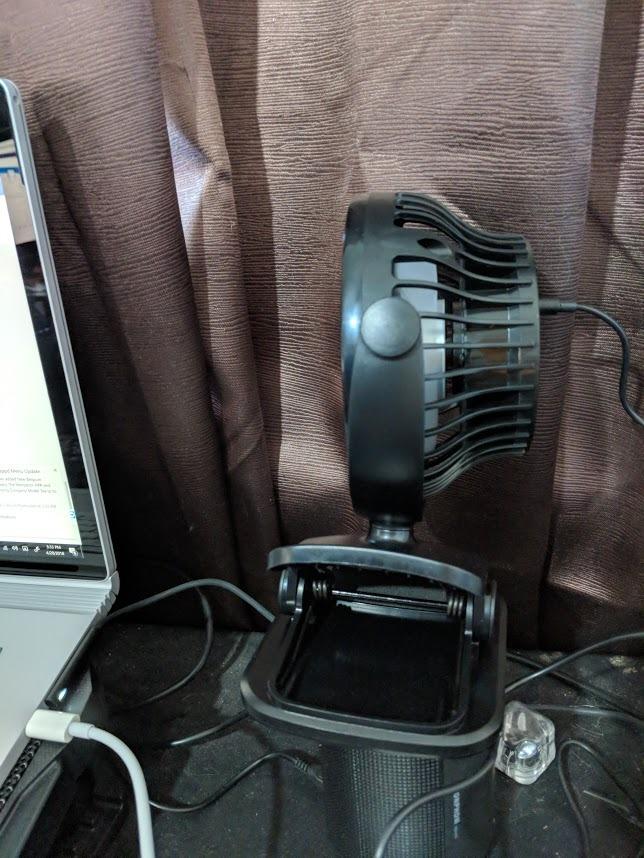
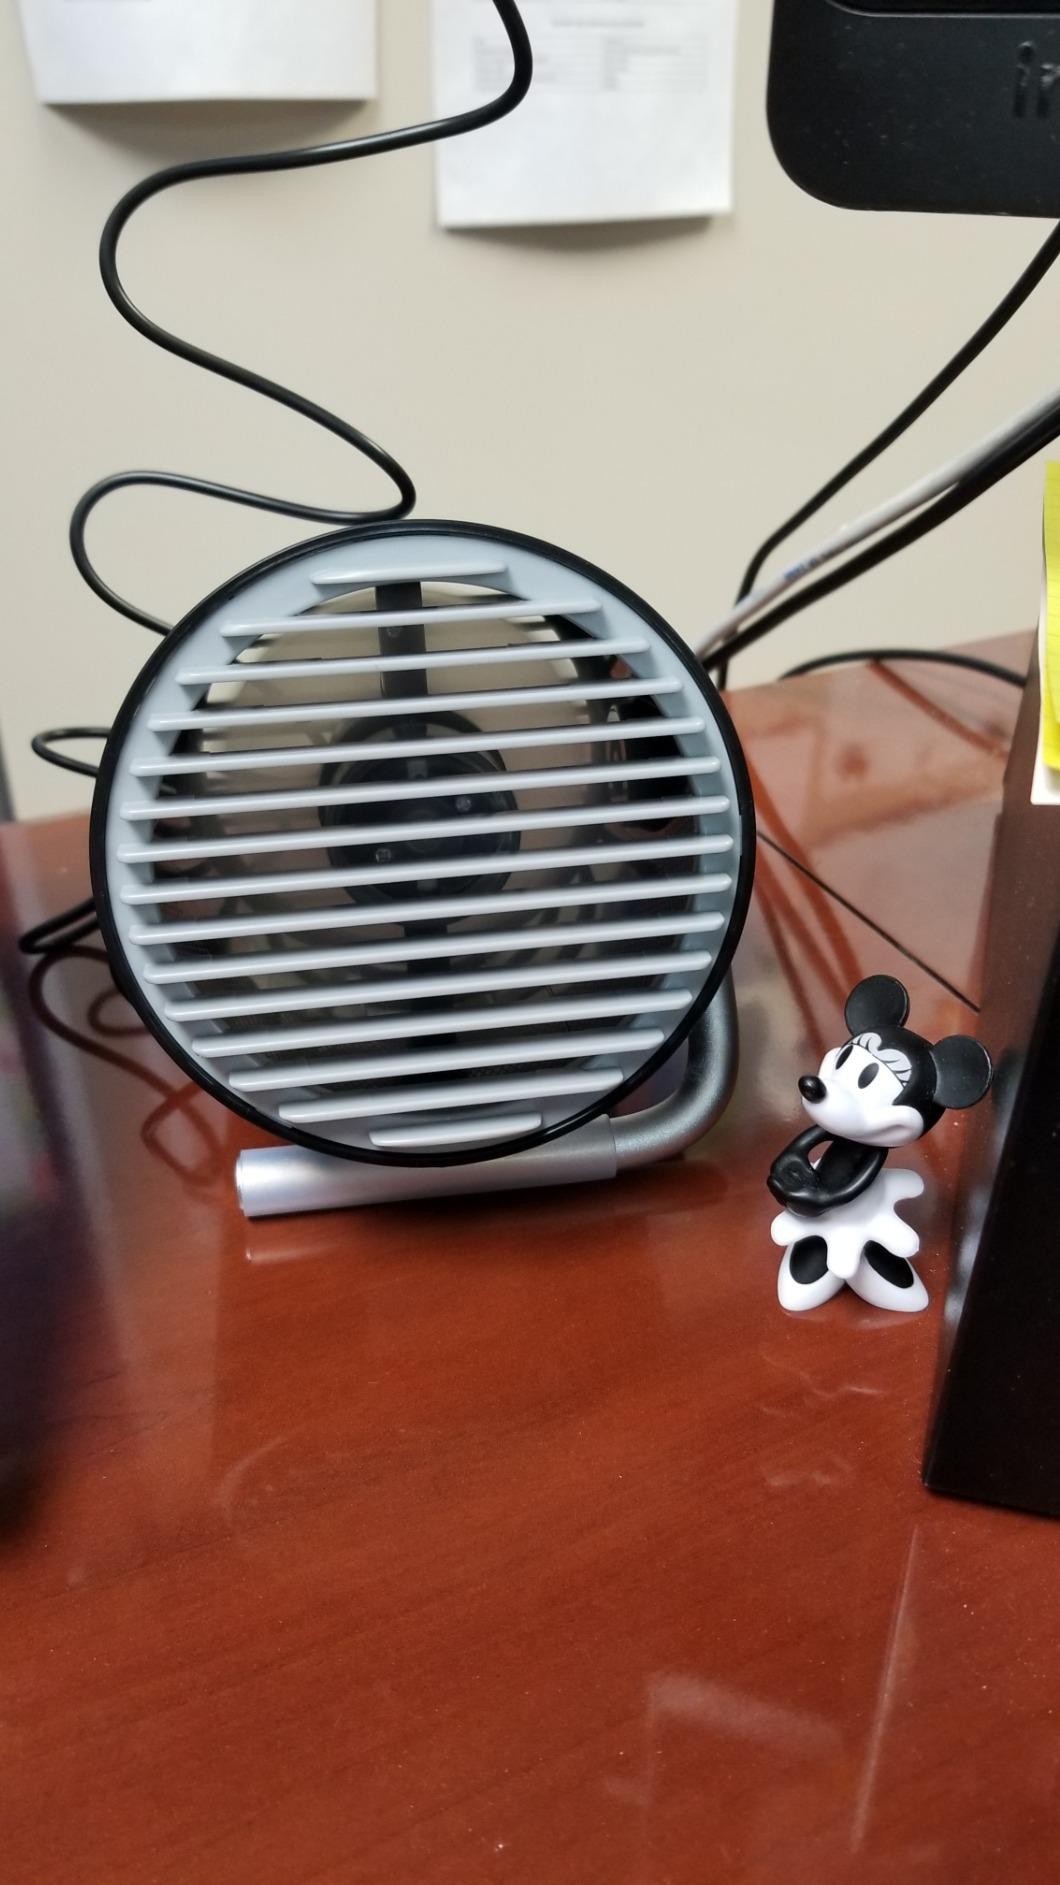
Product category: fan
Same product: no